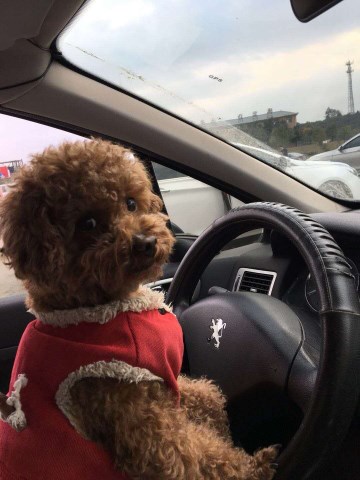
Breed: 7449-n000128-teddy